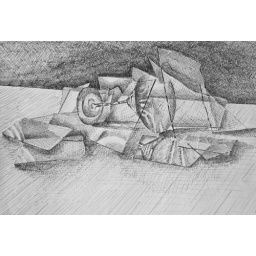
Pen and ink cross hatch. Challenge: To portray the qualities of broken glass layered upon eachother.